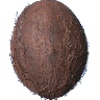
Label: Cocos 1